Magik (1983 comic book)

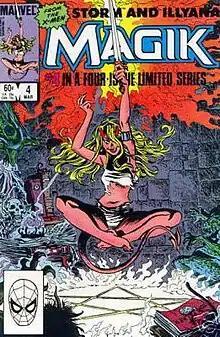
Cover art of the fourth issue featuring Illyana in her demon form.

Magik was a four-issue comic book limited series published by Marvel Comics in 1983–1984, starring the fictional characters Magik and Storm. The series title is consistently displayed on the covers as "Storm and Illyana: Magik", but the official title as listed in the indicia is the reverse: "Magik: Illyana and Storm". It was written by Chris Claremont and illustrated by John Buscema, Ron Frenz, Sal Buscema, and Tom Palmer.